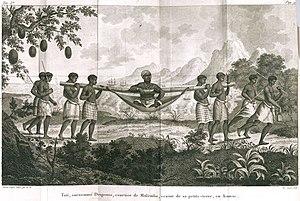
Le courtier Tati dit ""Desponts"" transporté en ""tipoye"" par ses employés. Tiré de ""Voyage à la côte occidentale d'Afrique"" du négrier Louis Ohier de Granpré (1801)"
Les Vili forment un peuple bantou d'Afrique centrale, établi au sud-ouest du Gabon, en République du Congo, en Angola et en République démocratique du Congo. En République du Congo ils sont présents dans deux départements, Kouilou et Pointe Noire, et également nombreux dans Brazzaville. C'est un sous-groupe des Kongos.
L'Ancien port d'embarquement des esclaves de Loango est un site culturel de la république du Congo, inscrit sur la liste indicative du Patrimoine mondial de l'humanité depuis 2008.
Le vicariat apostolique de Loango est un territoire de mission de l'Église catholique en Afrique centrale, créé par Léon XIII le 25 août 1883, d'abord sous le nom de vicariat apostolique du Congo français, par division du diocèse de San Salvador et du vicariat apostolique des Deux-Guinées. Divisé, sous le nom de Bas-Congo français, le 14 octobre 1890, il prend le nom de vicariat apostolique de Loango le 22 avril 1907, puis de vicariat apostolique de Pointe-Noire le 20 janvier 1949 et devient diocèse de Pointe-Noire le 14 septembre 1955.